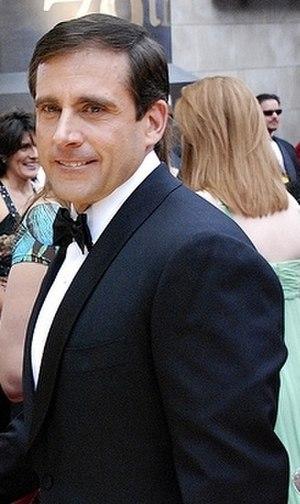
Cette page dresse la liste des distinctions de Steve Carell.